Sam Ratulangi

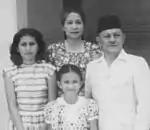
Ratulangi, Tambajong, and two of their daughters

Ratulangi was married twice. He married Emilie Suzanne Houtman and had two children, Corneille Jose Albert 'Odie' Ratulangi and Emilia Augustina 'Zus' Ratulangi. Ratulangi and Houtman divorced in 1926. Ratulangi married Maria Catharina Josephine 'Tjen' Tambajong in 1928. They had three children, Milia Maria Matulanda 'Milly' Ratulangi, Everdina Augustina 'Lani' Ratulangi, and Wulan Rugian Manampira 'Uki' Ratulangi.